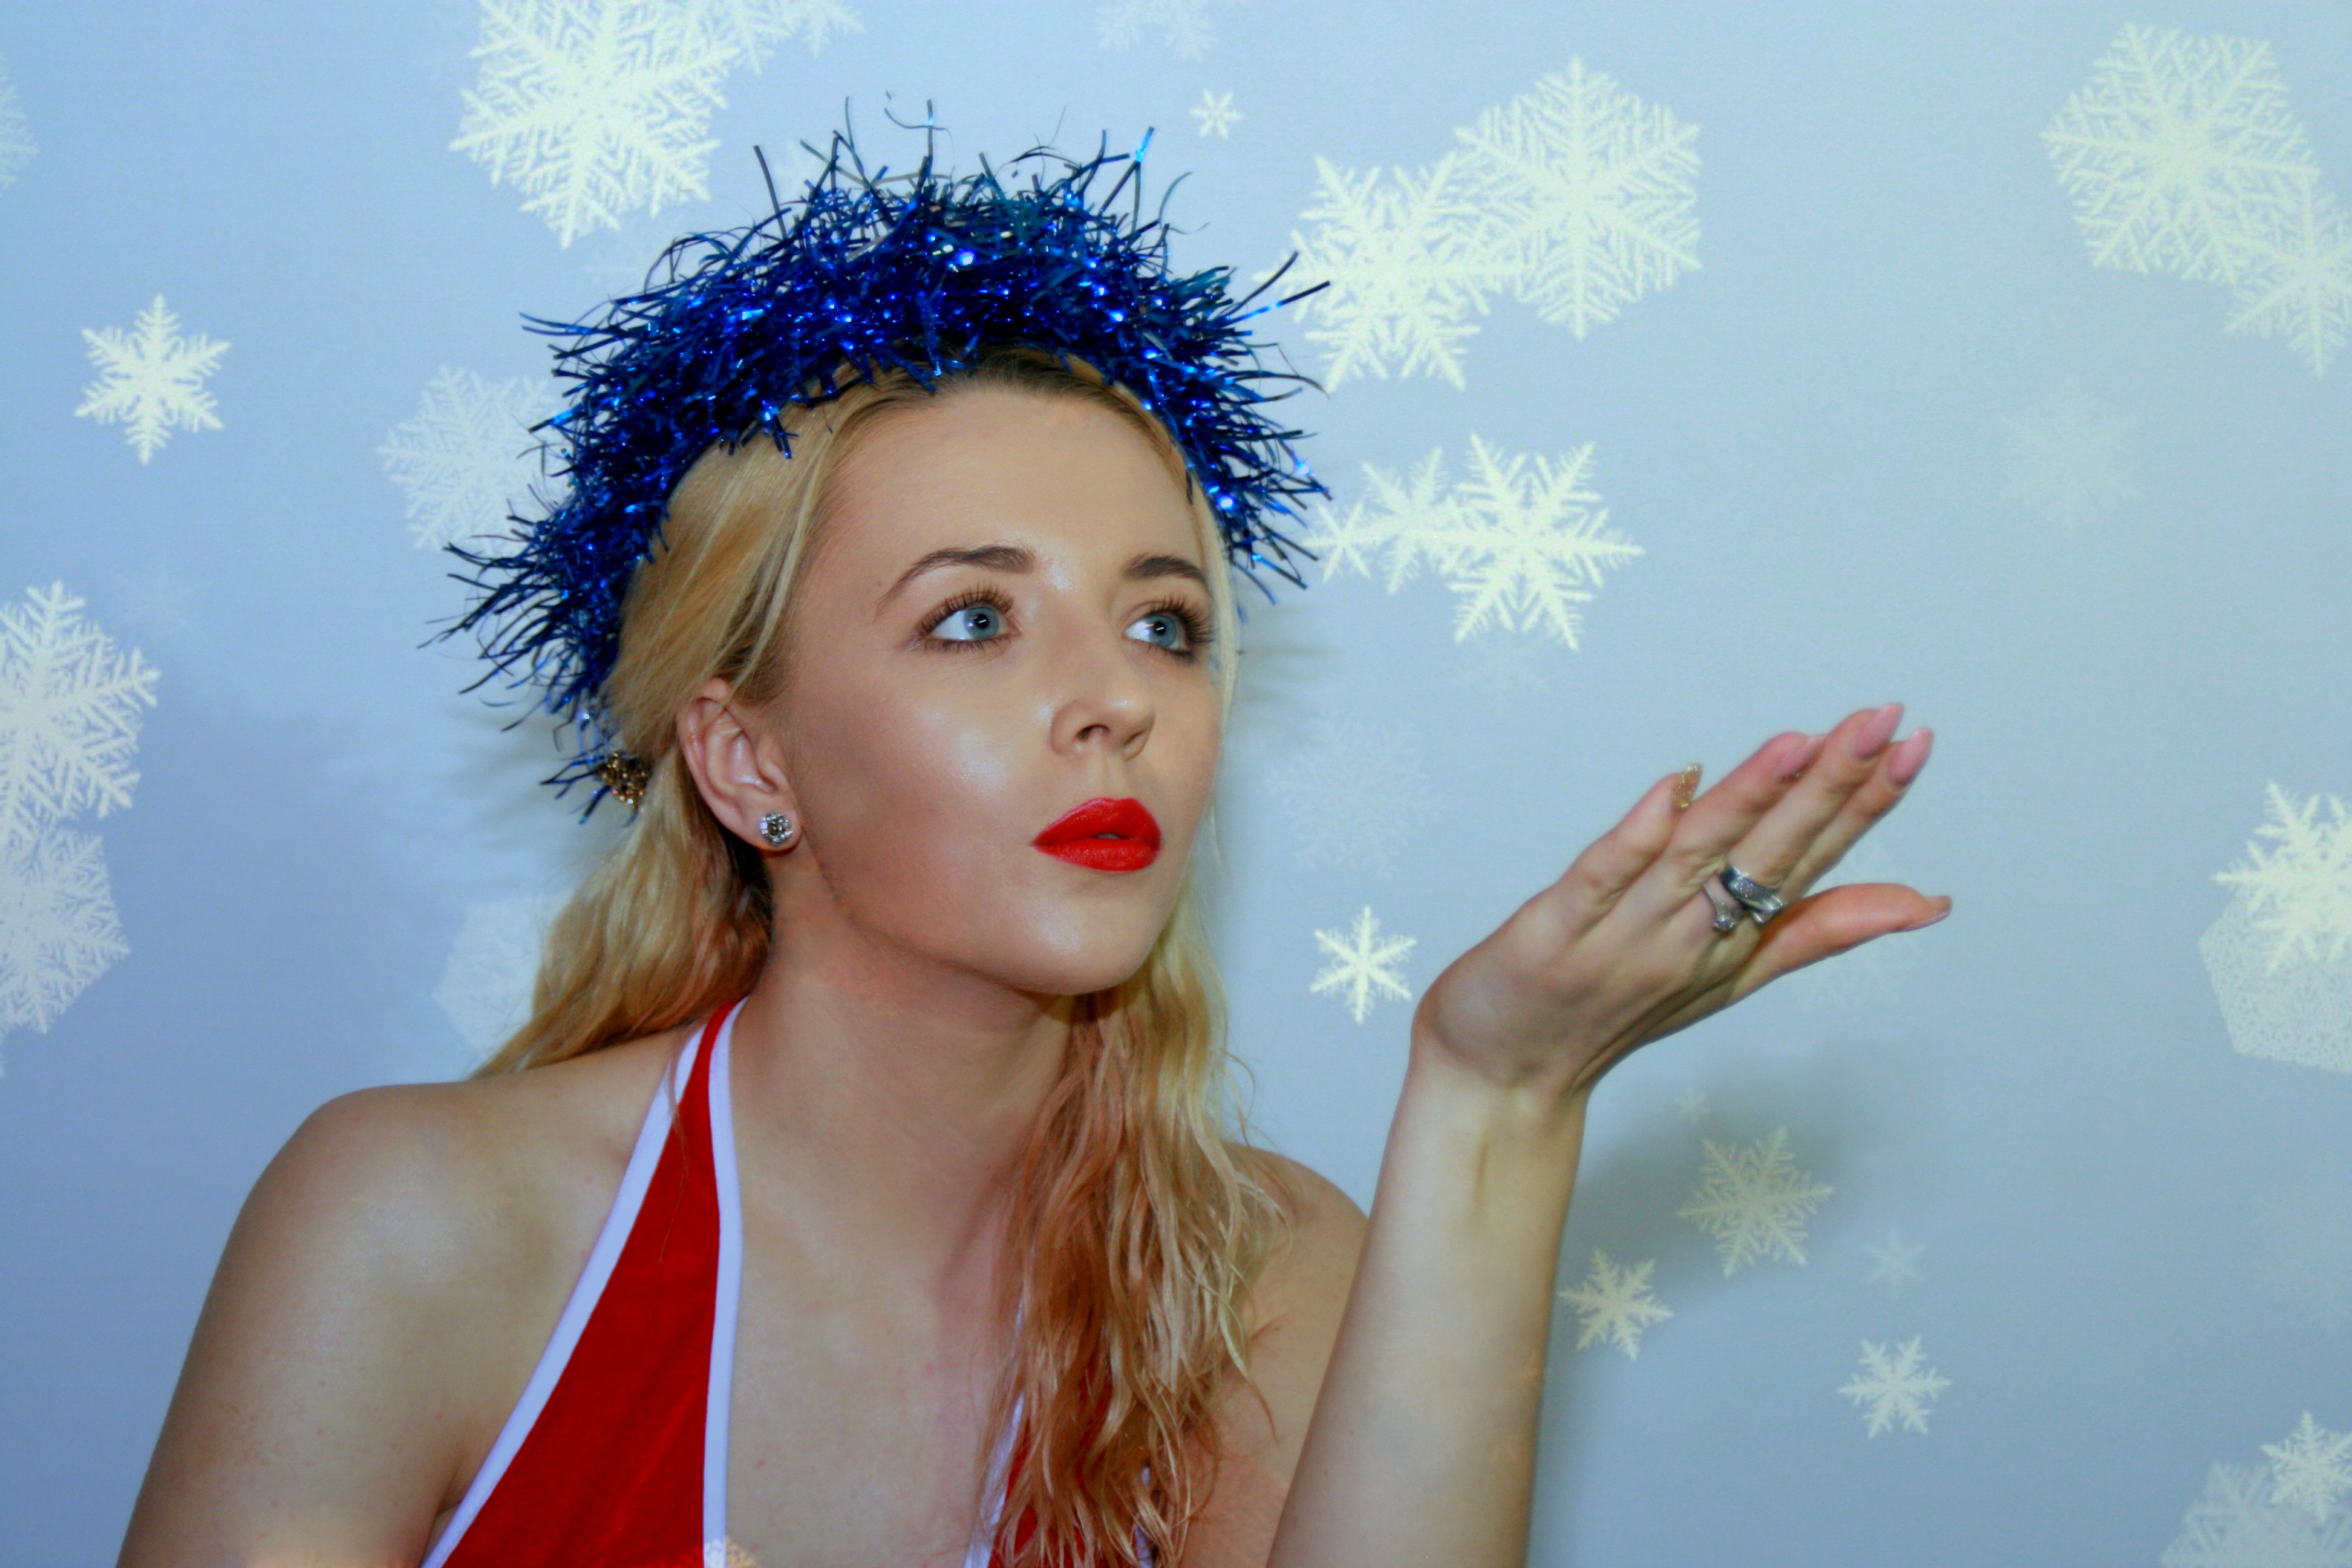
person, winter, girl, hair, flower, model, spring, fashion, blue, clothing, lady, christmas, season, hairstyle, snowflake, wreath, long hair, face, dress, holidays, head, tinsel, beauty, blond, costume, photo shoot